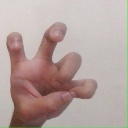
अक्षर: छ